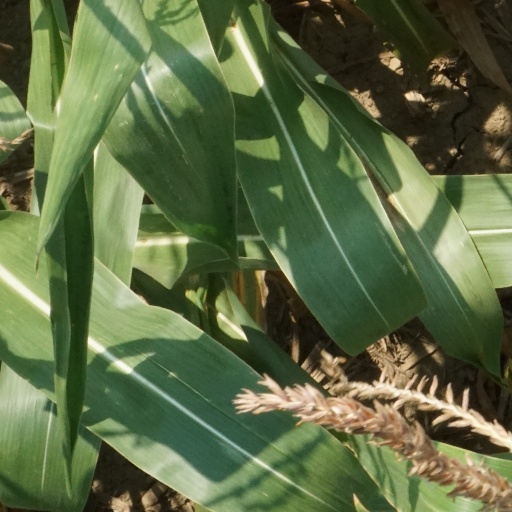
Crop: maize; corn